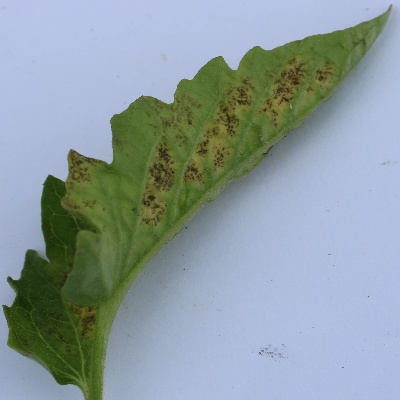
Crop: Tomato
Condition: septoria leaf spot